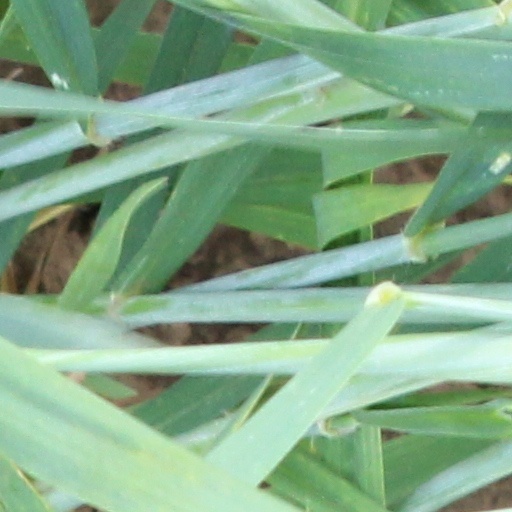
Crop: wheat